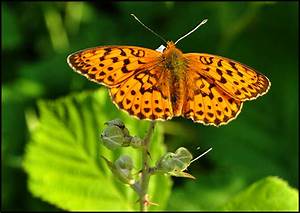
Label: butterfly